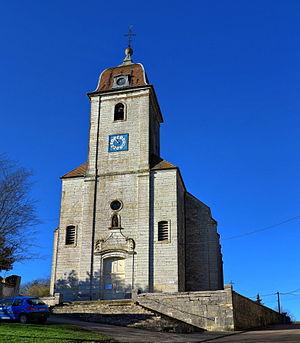
Église Saint-Étienne d'Avrigney-Virey
L'église Saint-Étienne est une église catholique située à Avrigney-Virey, en France.
Avrigney-Virey est une commune française située dans le département de la Haute-Saône, en région Bourgogne-Franche-Comté. Les habitants se nomment les Vrignoulais et Vrignoulaises ou Viroulais et Viroulaises.
Cet article recense les monuments historiques de la Haute-Saône, en France, pour la partie sud-ouest du département.